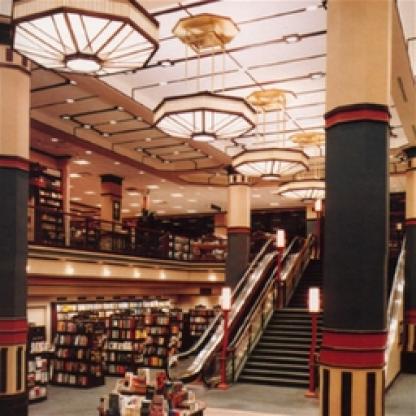
Scene: Indoor